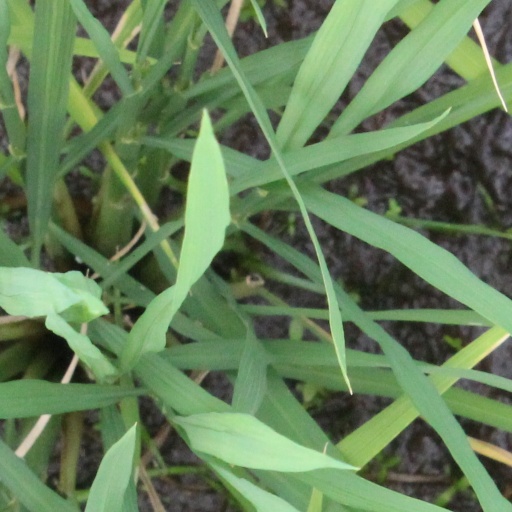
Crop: rice